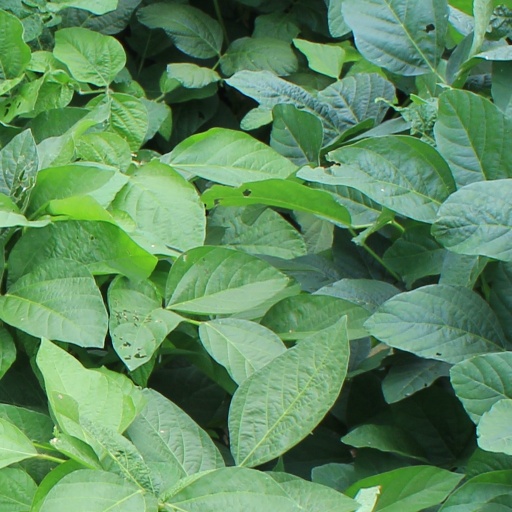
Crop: soybean